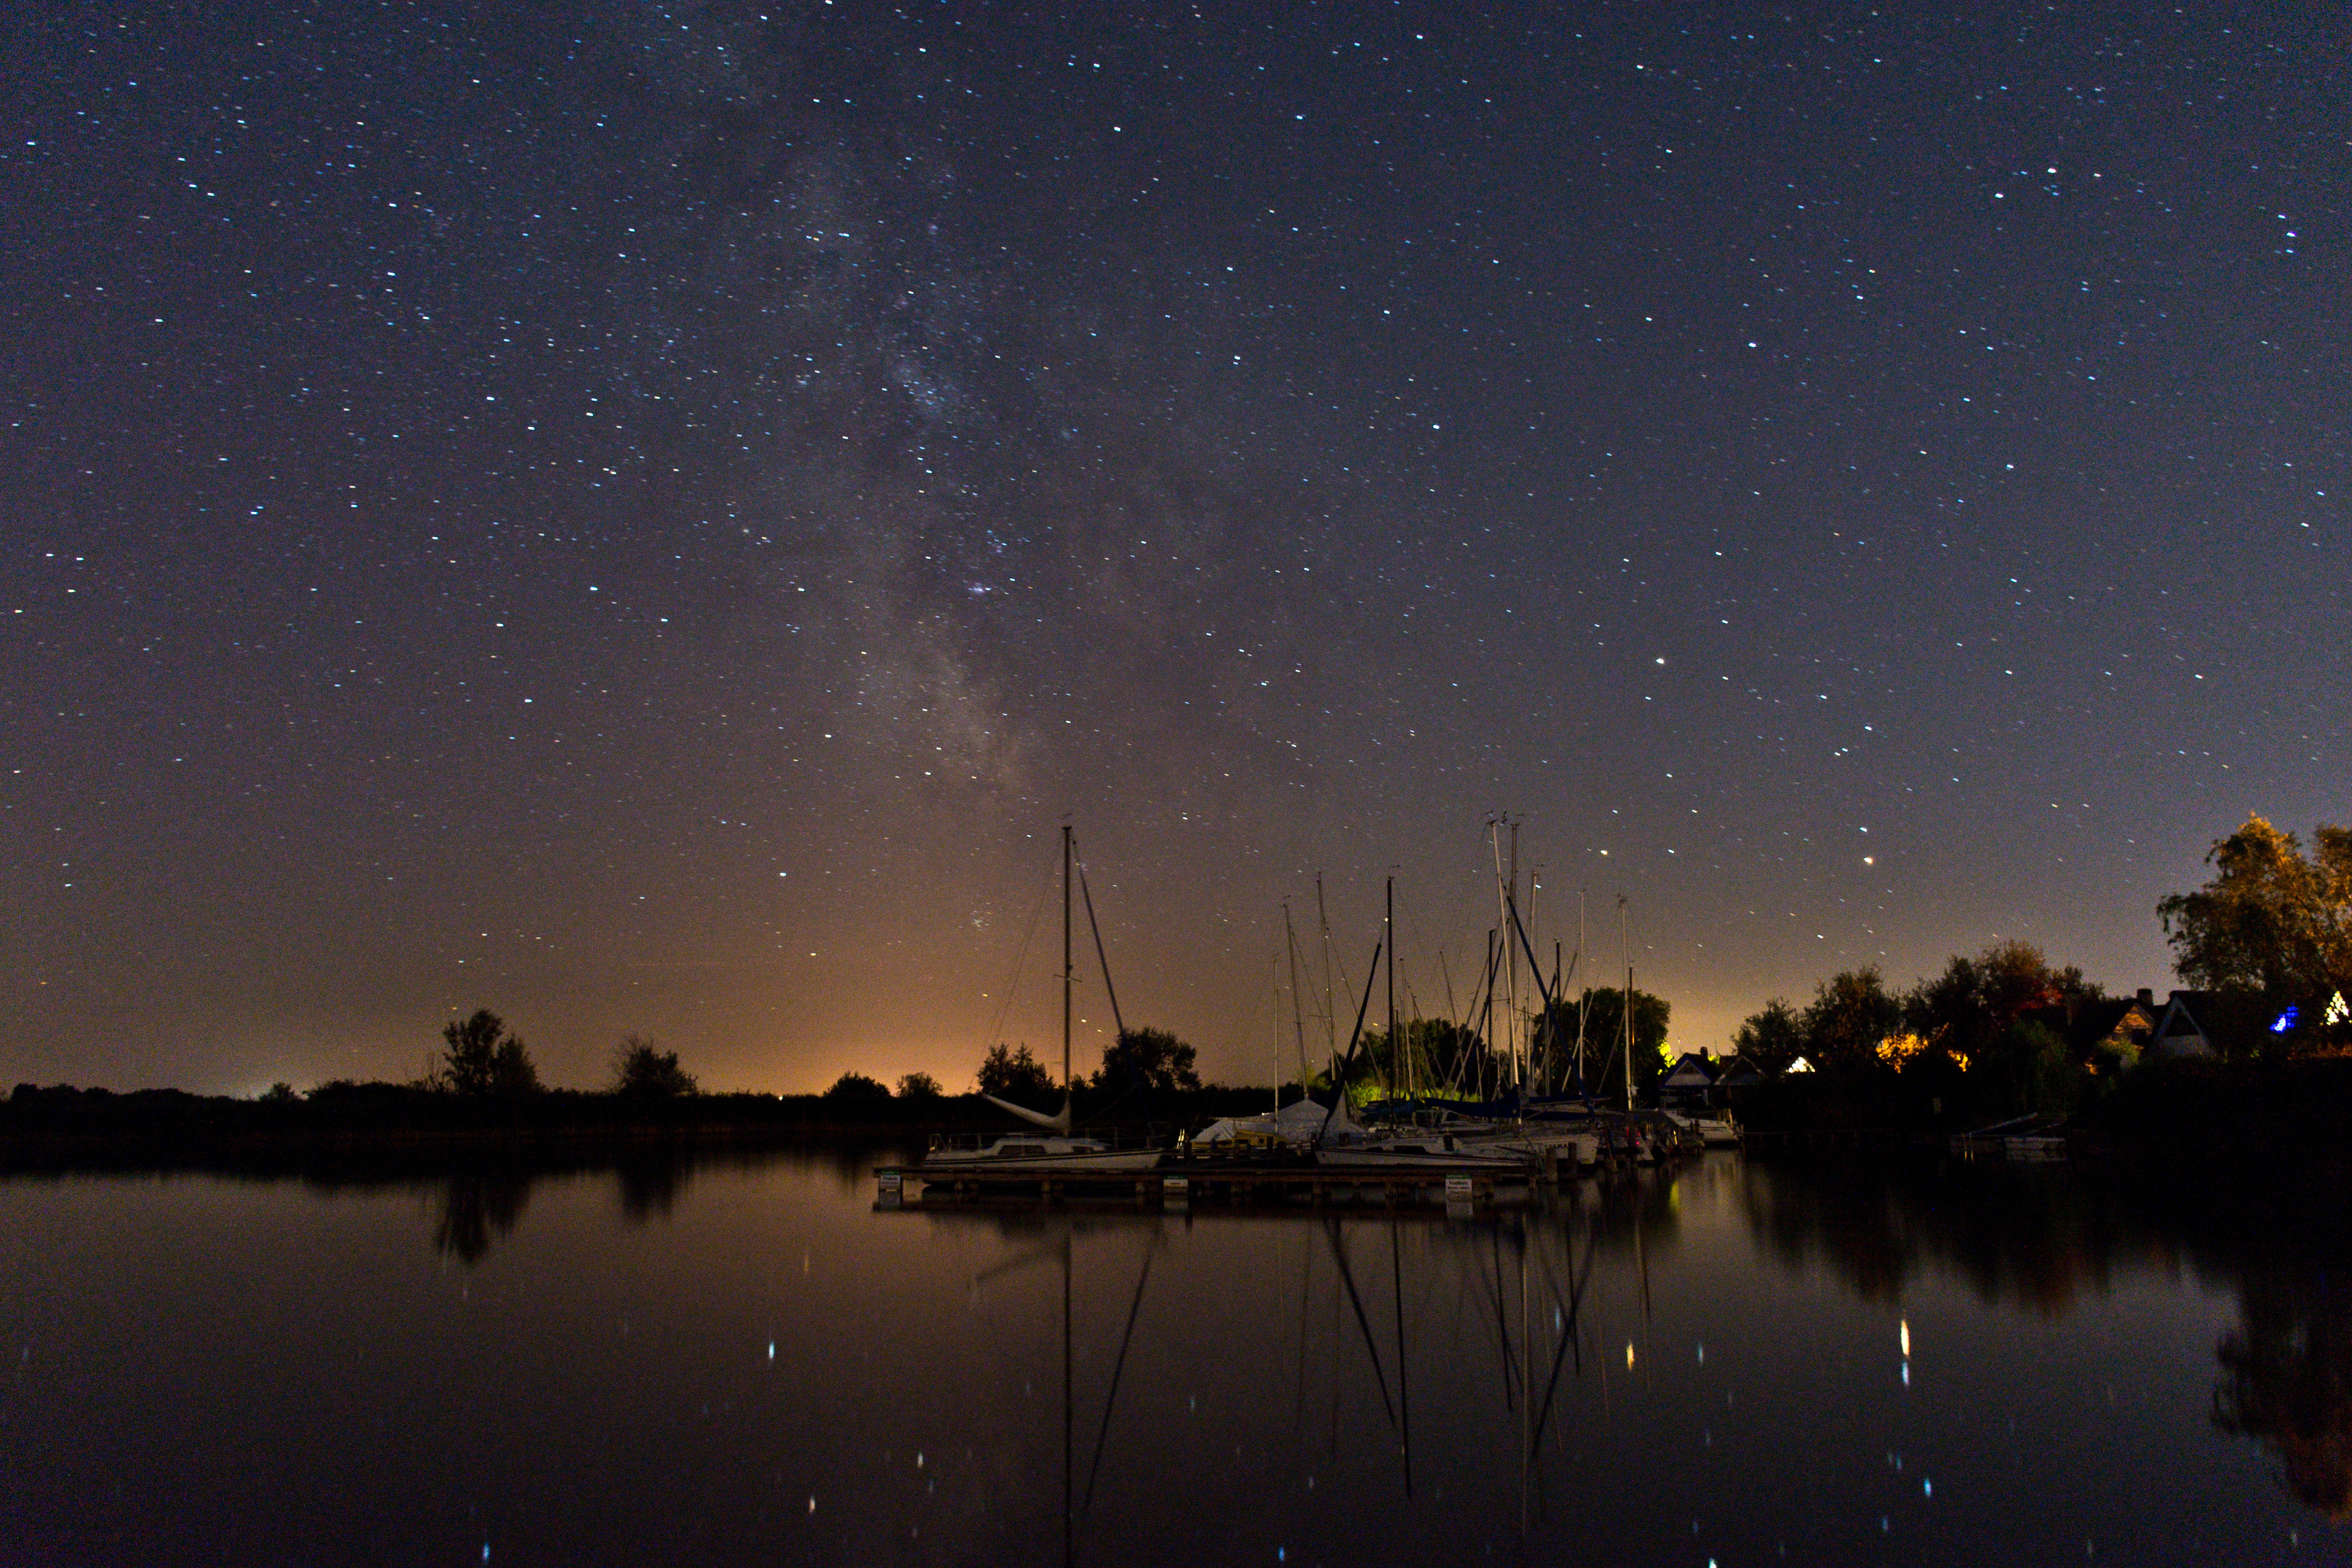
sky, night, star, dawn, atmosphere, dusk, evening, reflection, galaxy, moonlight, astronomy, astronomical object